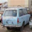
Label: automobile